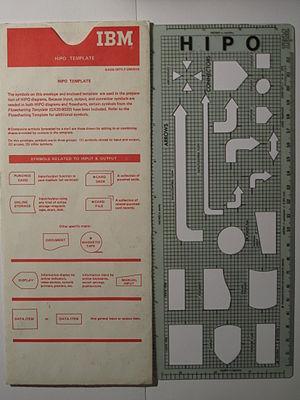
Normographe (stencil) IBM et son enveloppe pour le dessin à la main d'organigrammes informatiques (méthode HIPO)